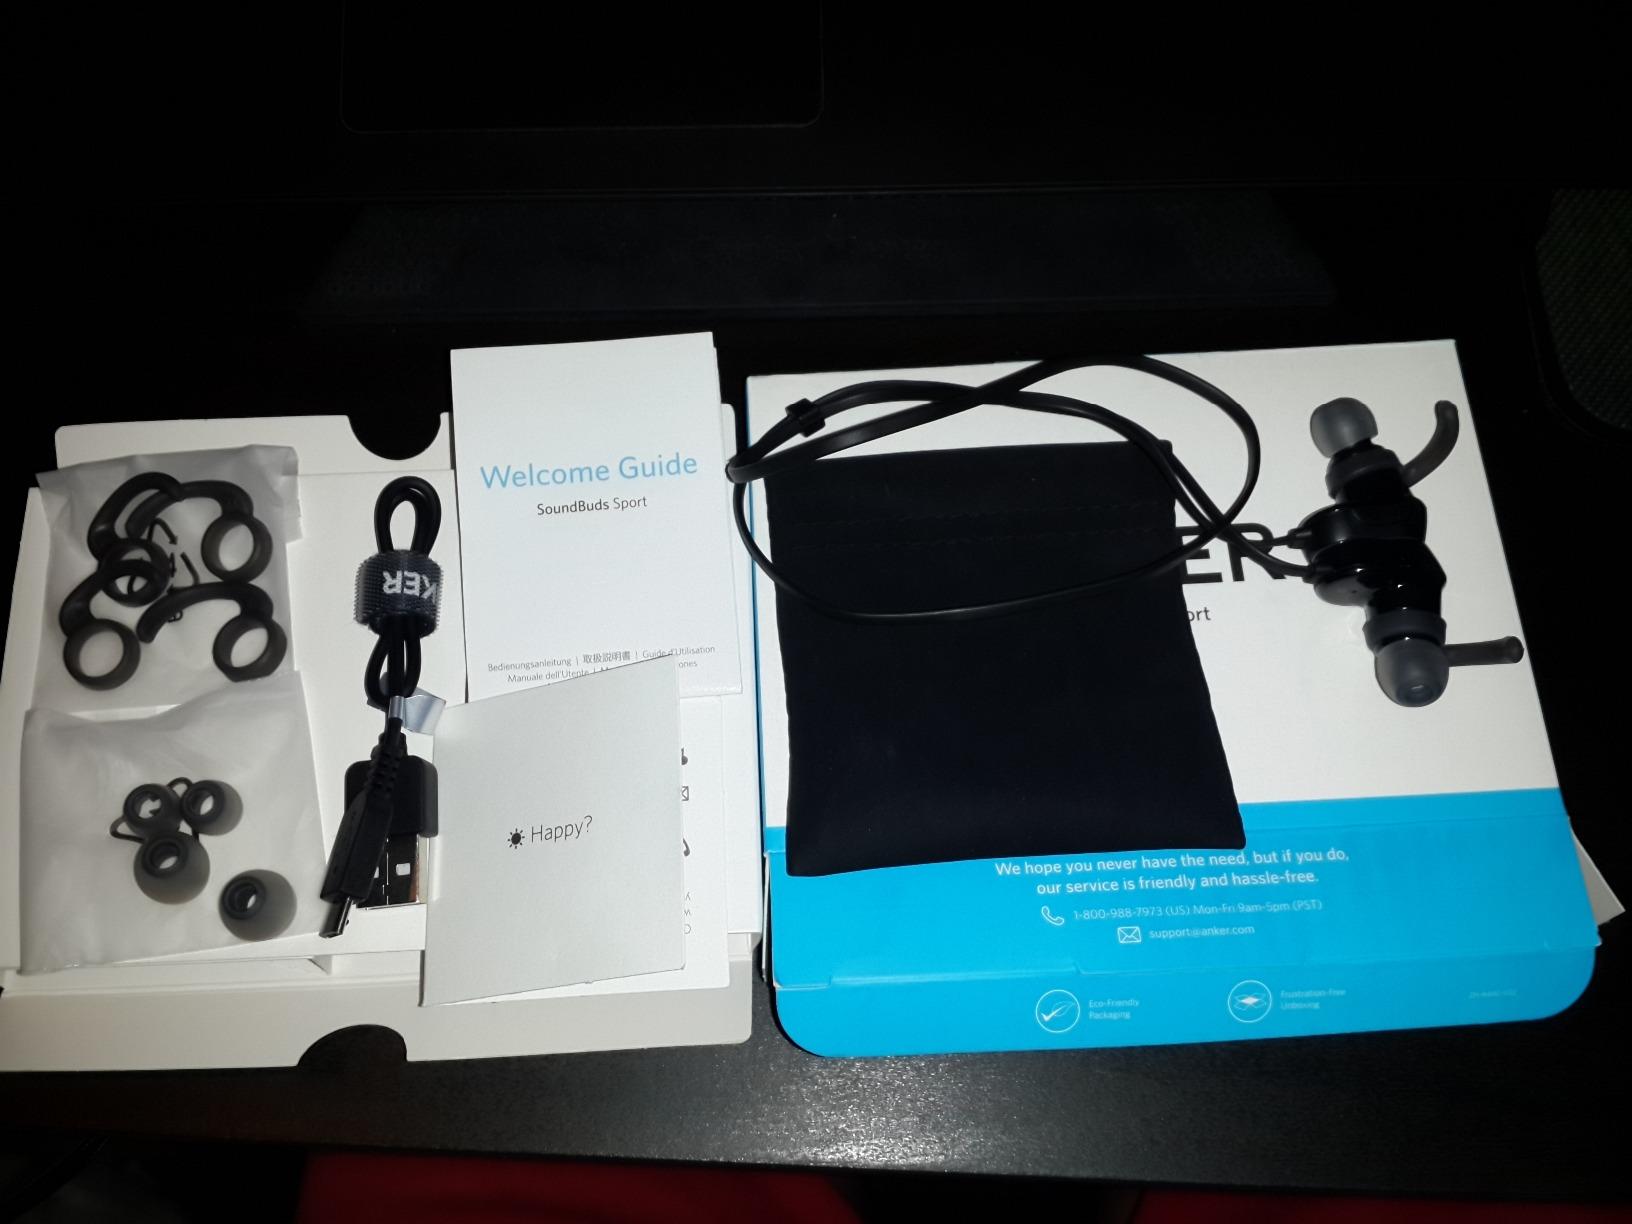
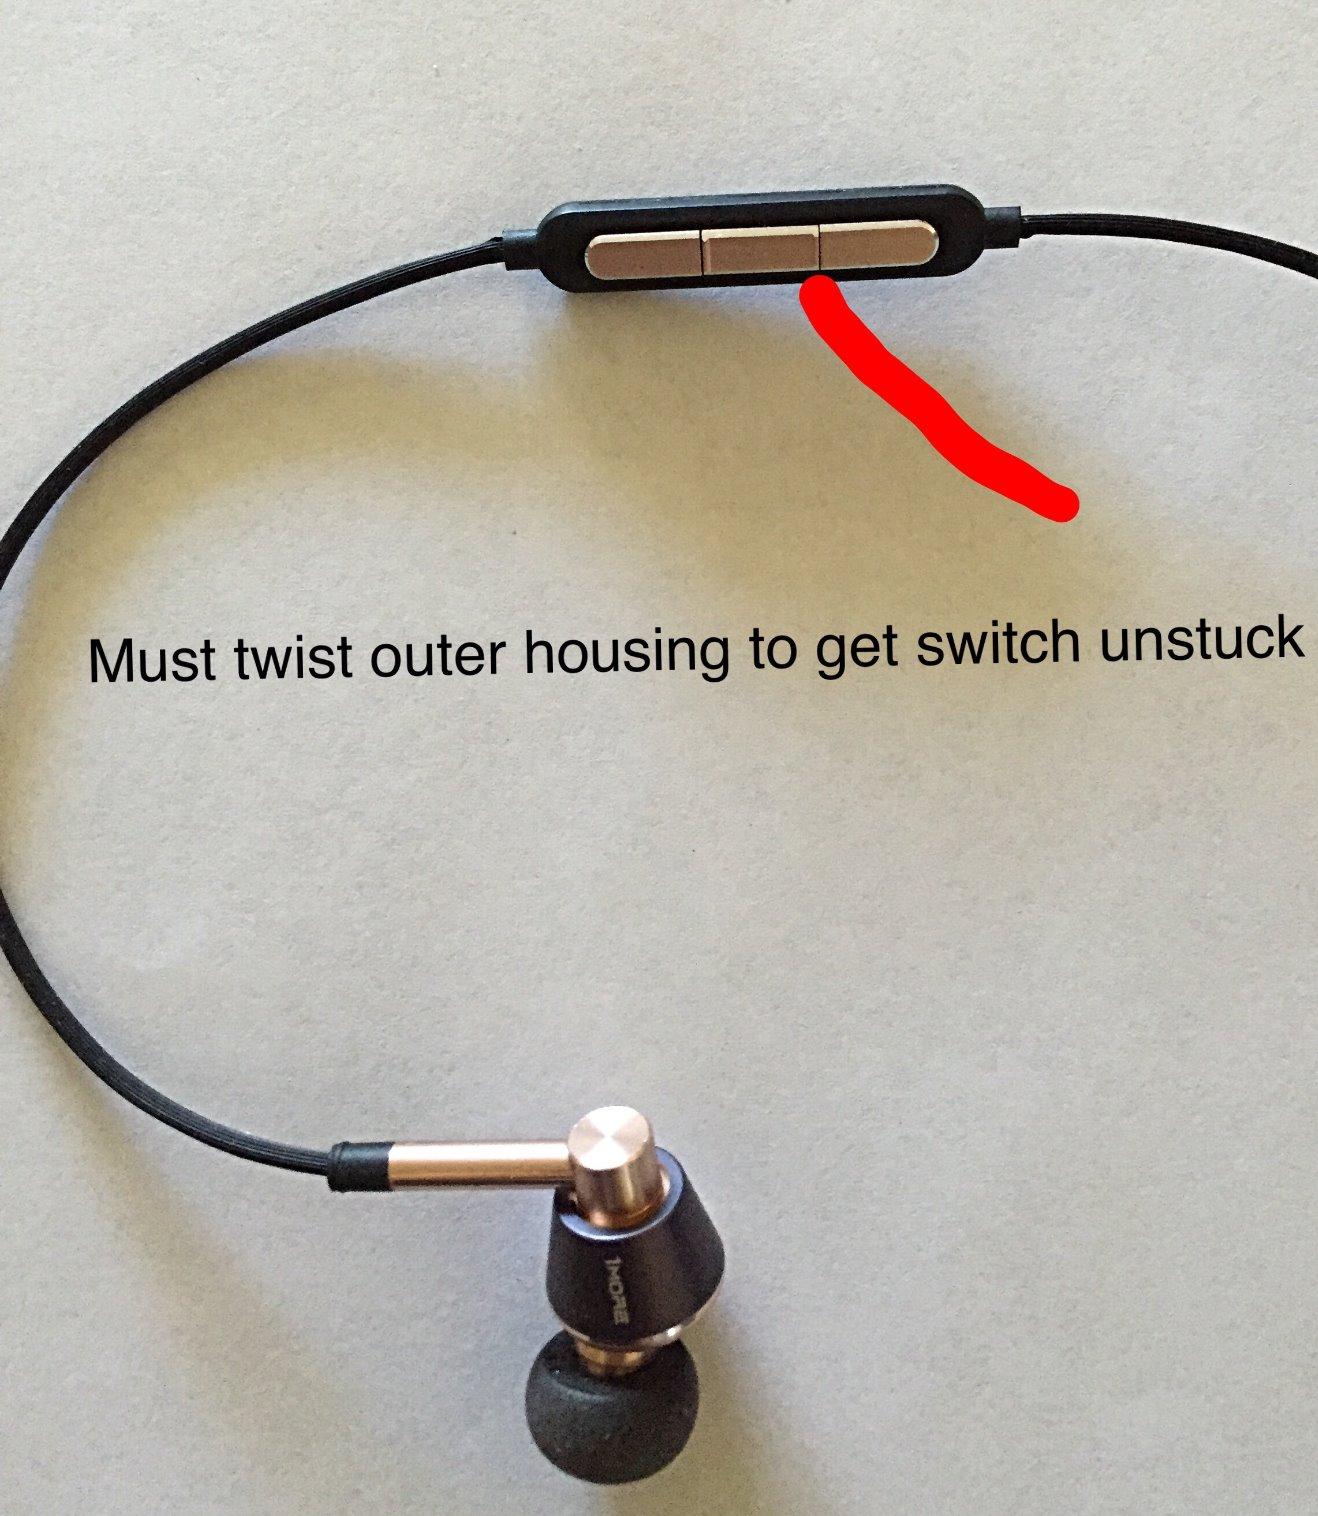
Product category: headphones
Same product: no